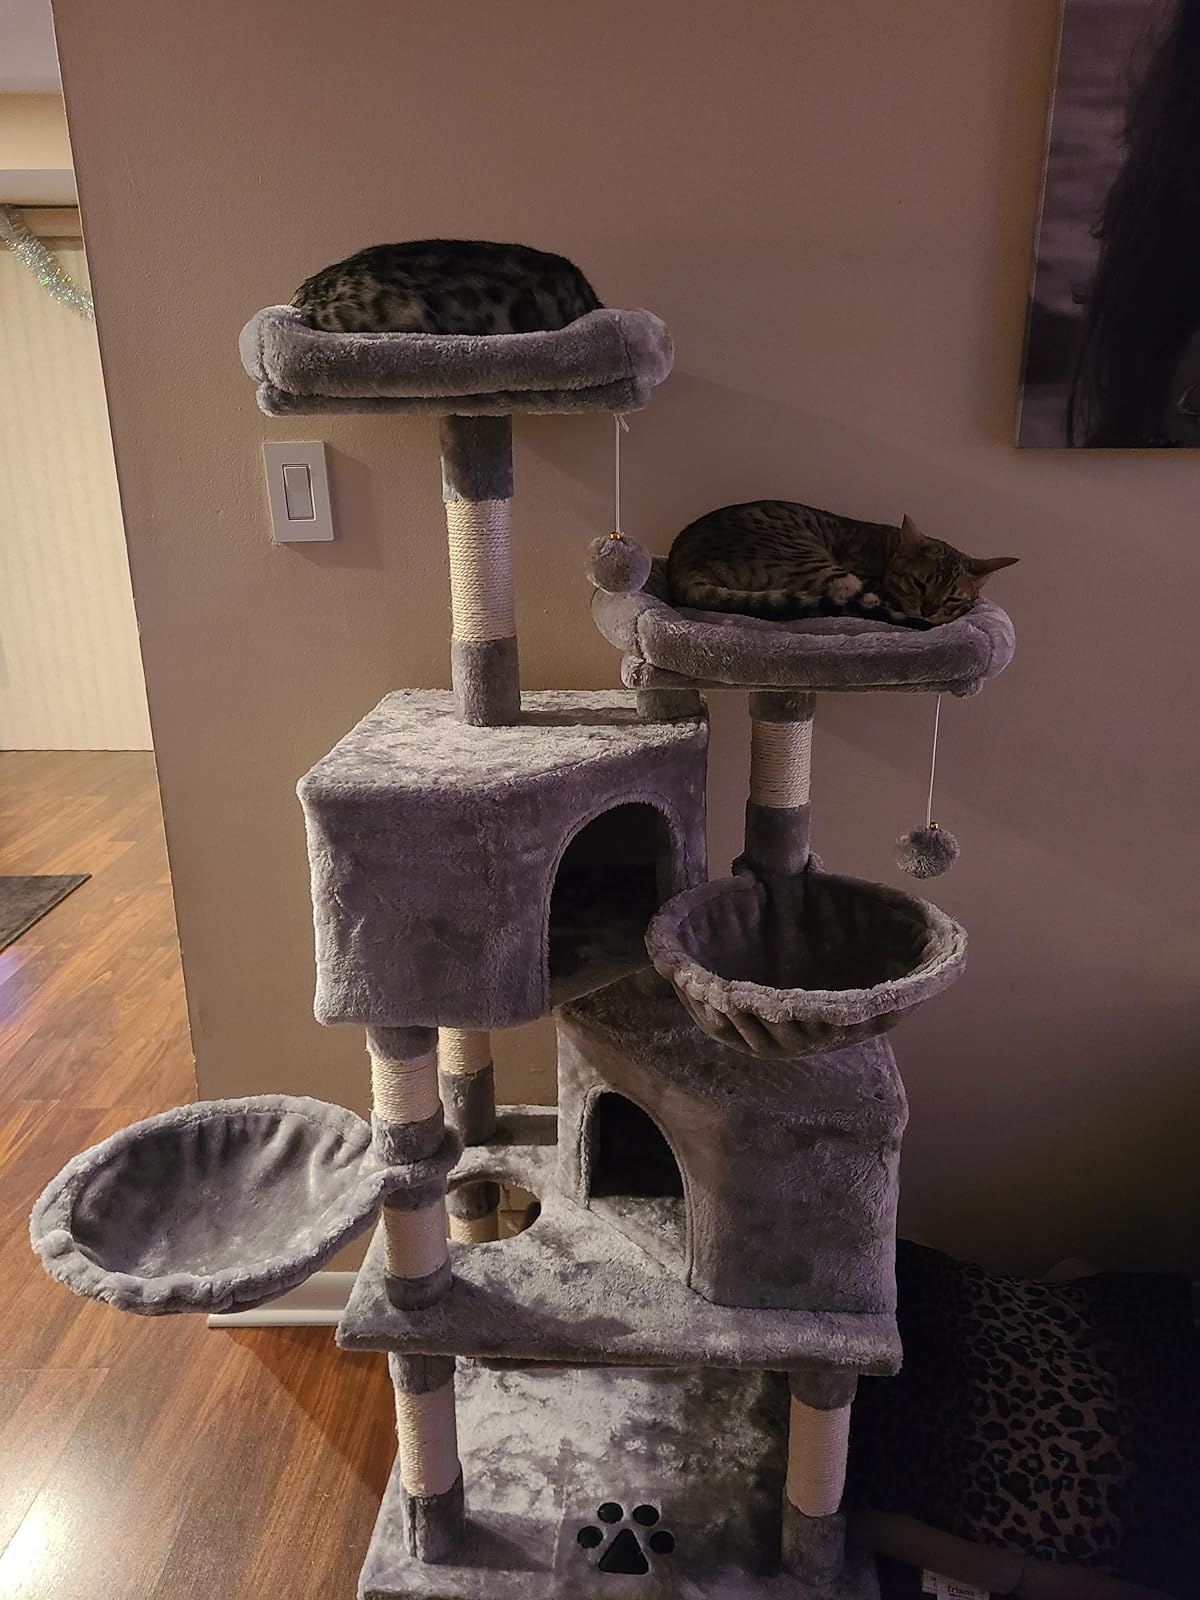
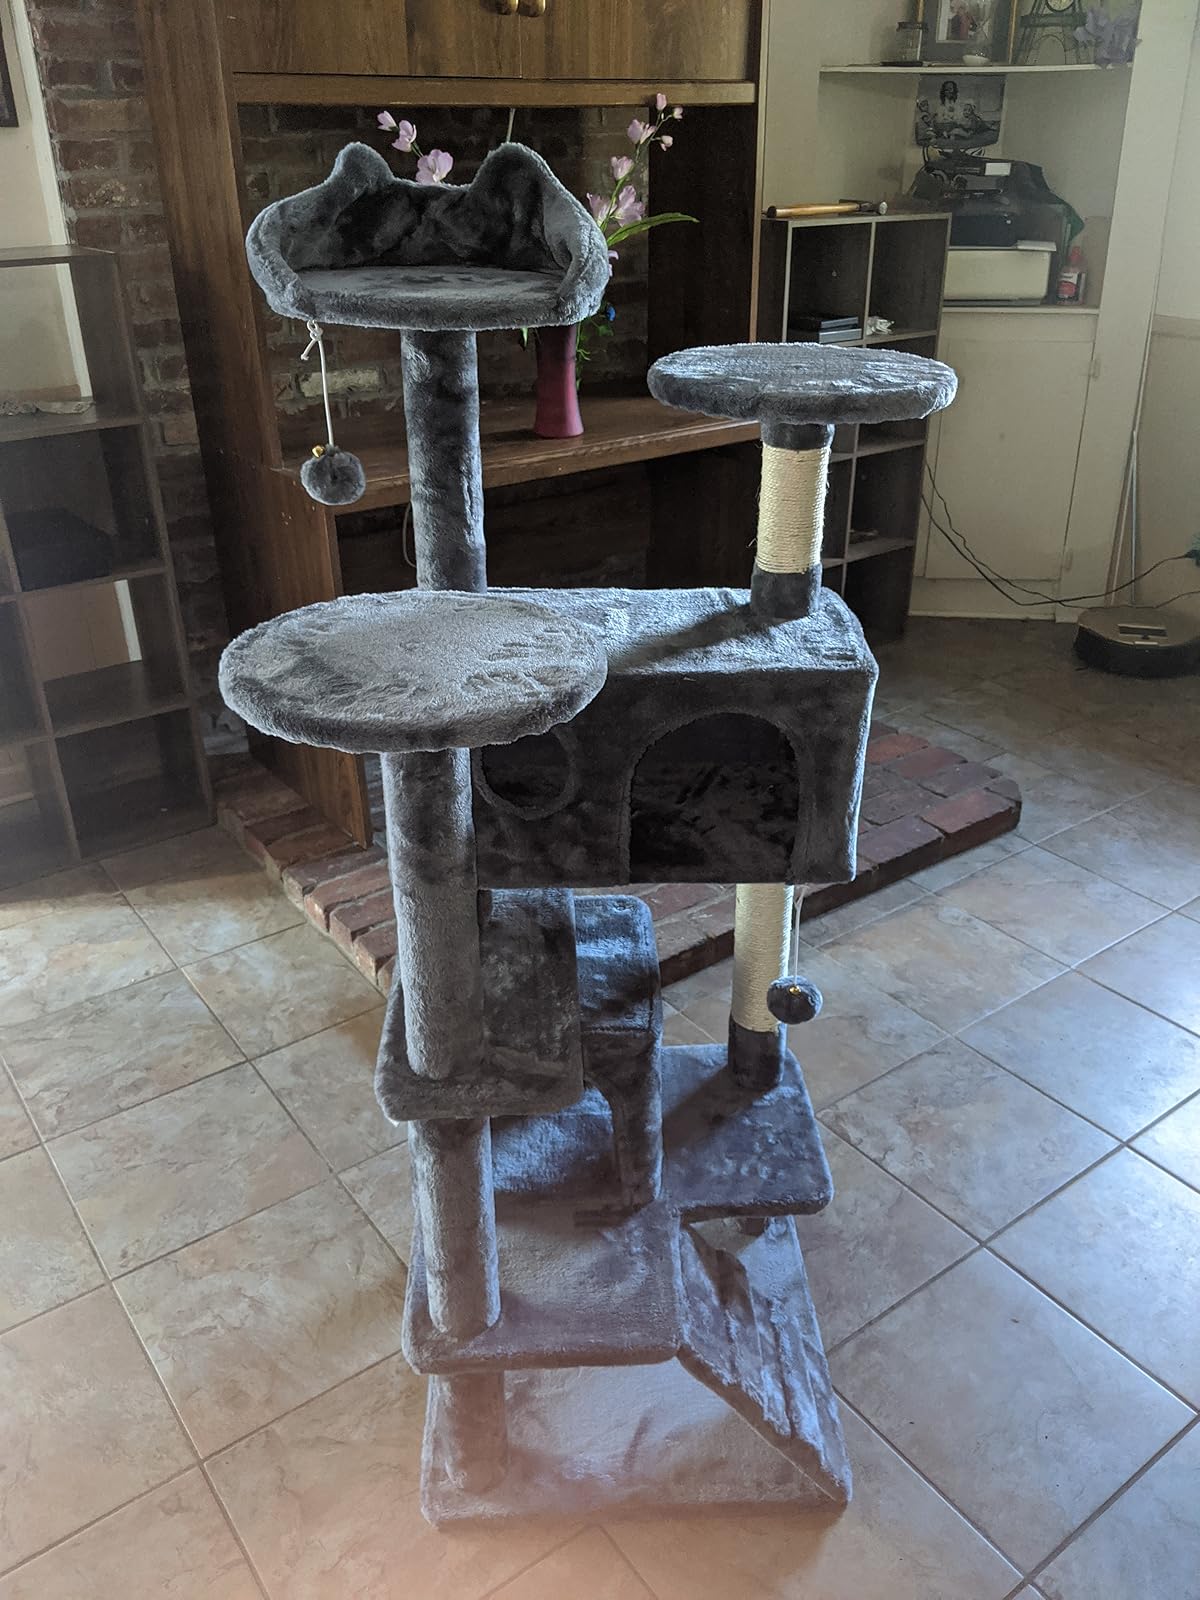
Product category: items_cat tree
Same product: no